218th Infantry Division (Wehrmacht)

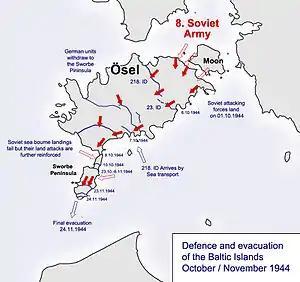
Soviet assault on Baltic island of Saaremaa (Ösel) in October/November 1944

In May 1940, the division was moved to the Western Front, assigned to the reserve of 7th Army.